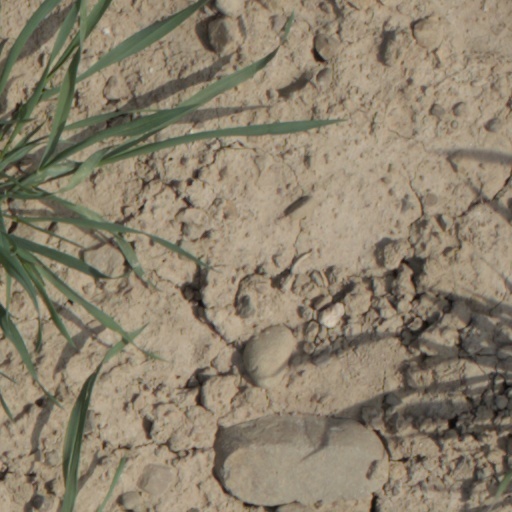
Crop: wheat